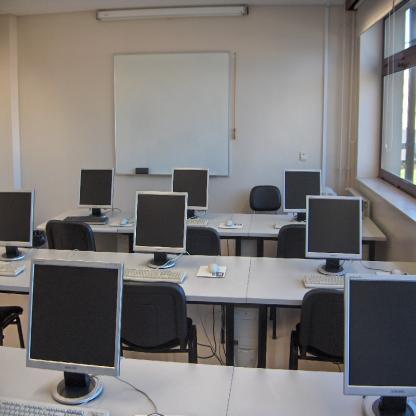
Scene: Indoor